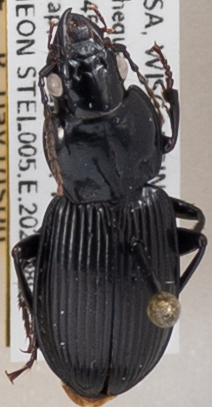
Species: Pterostichus novus
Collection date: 2022-08-09
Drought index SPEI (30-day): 0.304
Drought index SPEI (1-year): -0.676
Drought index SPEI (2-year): -0.404